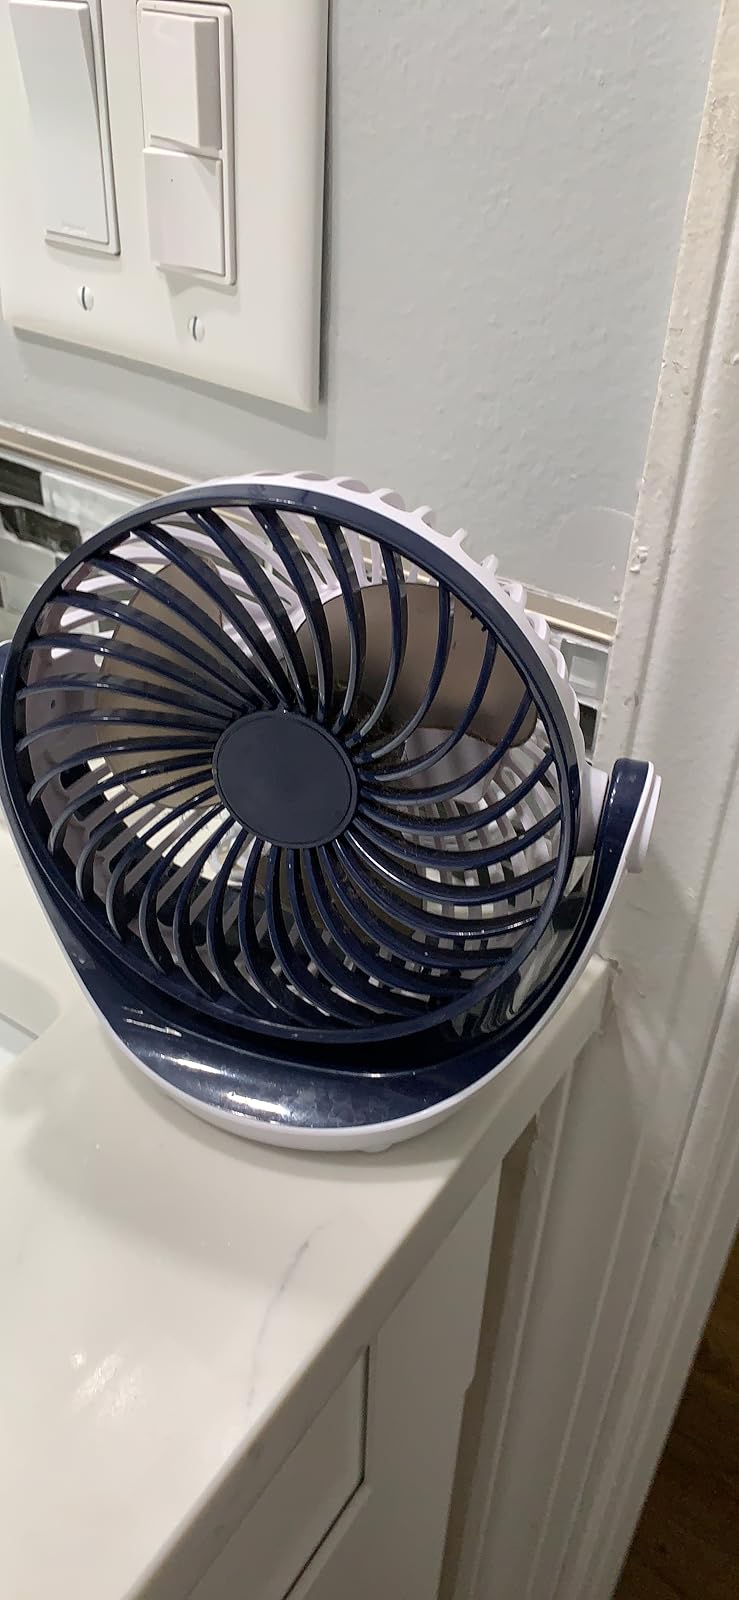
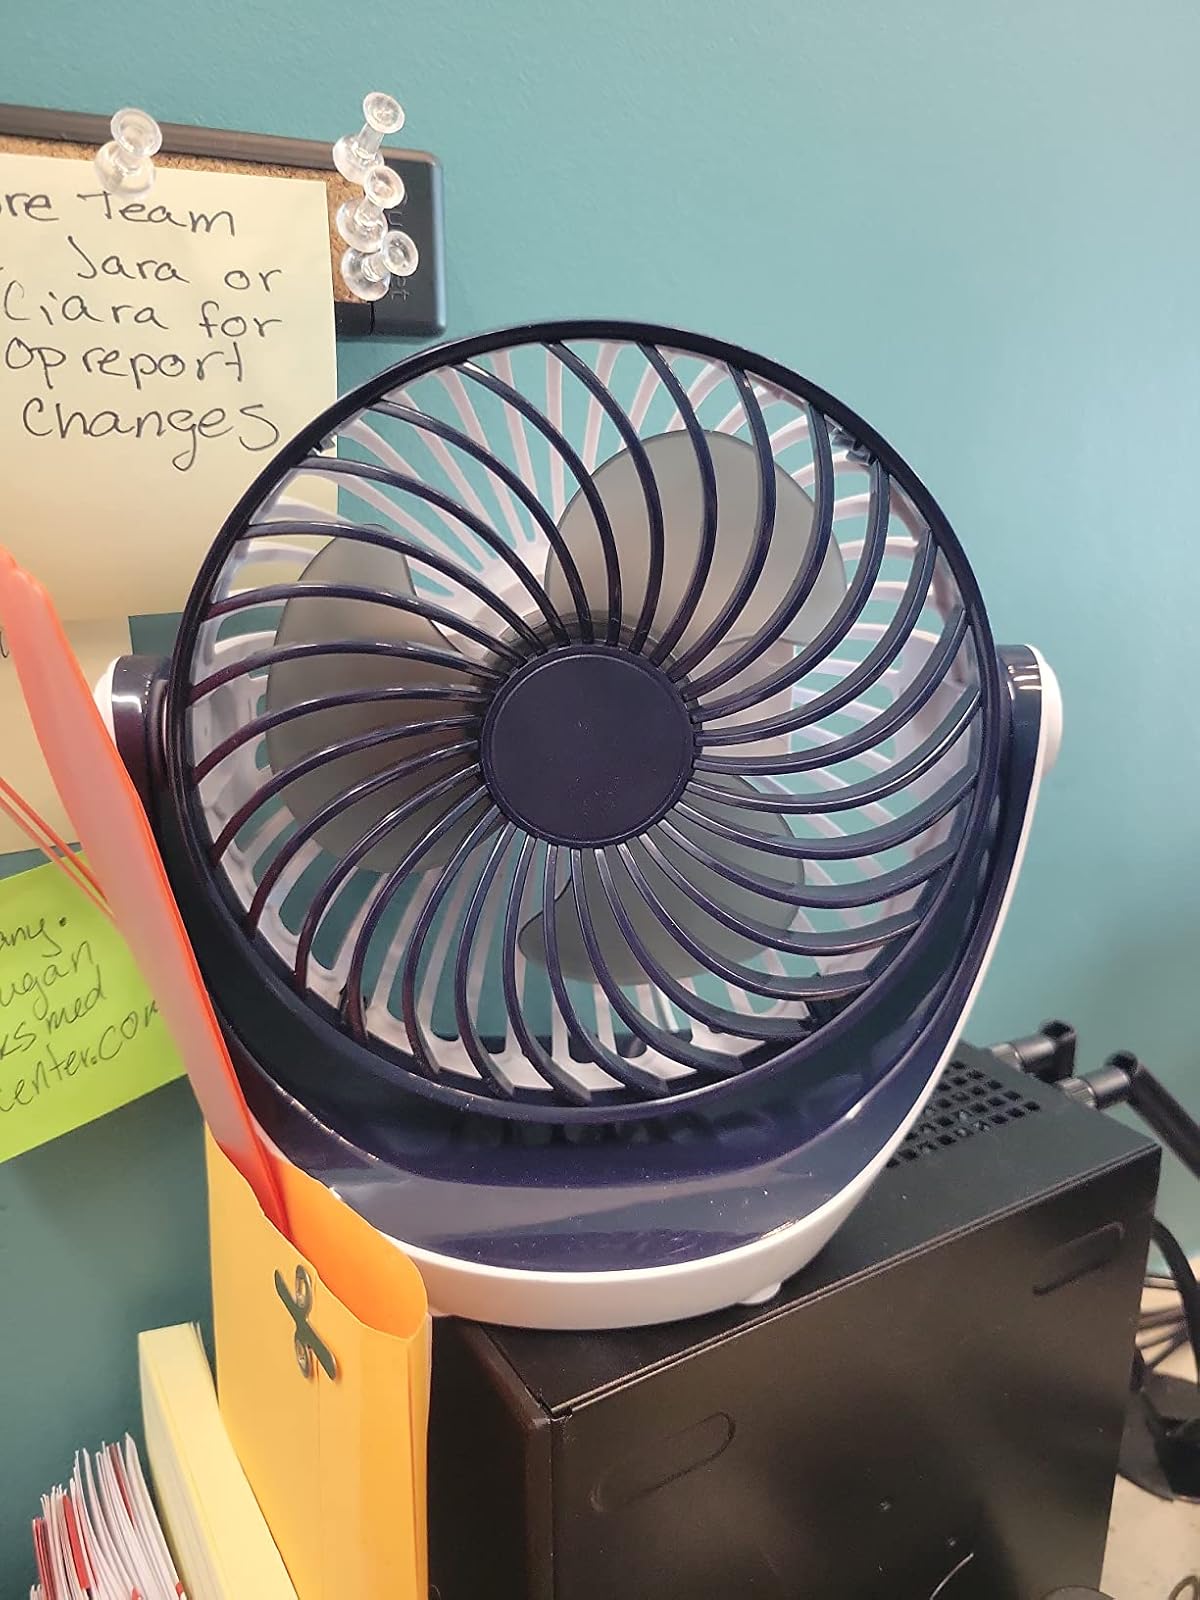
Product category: fan
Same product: yes